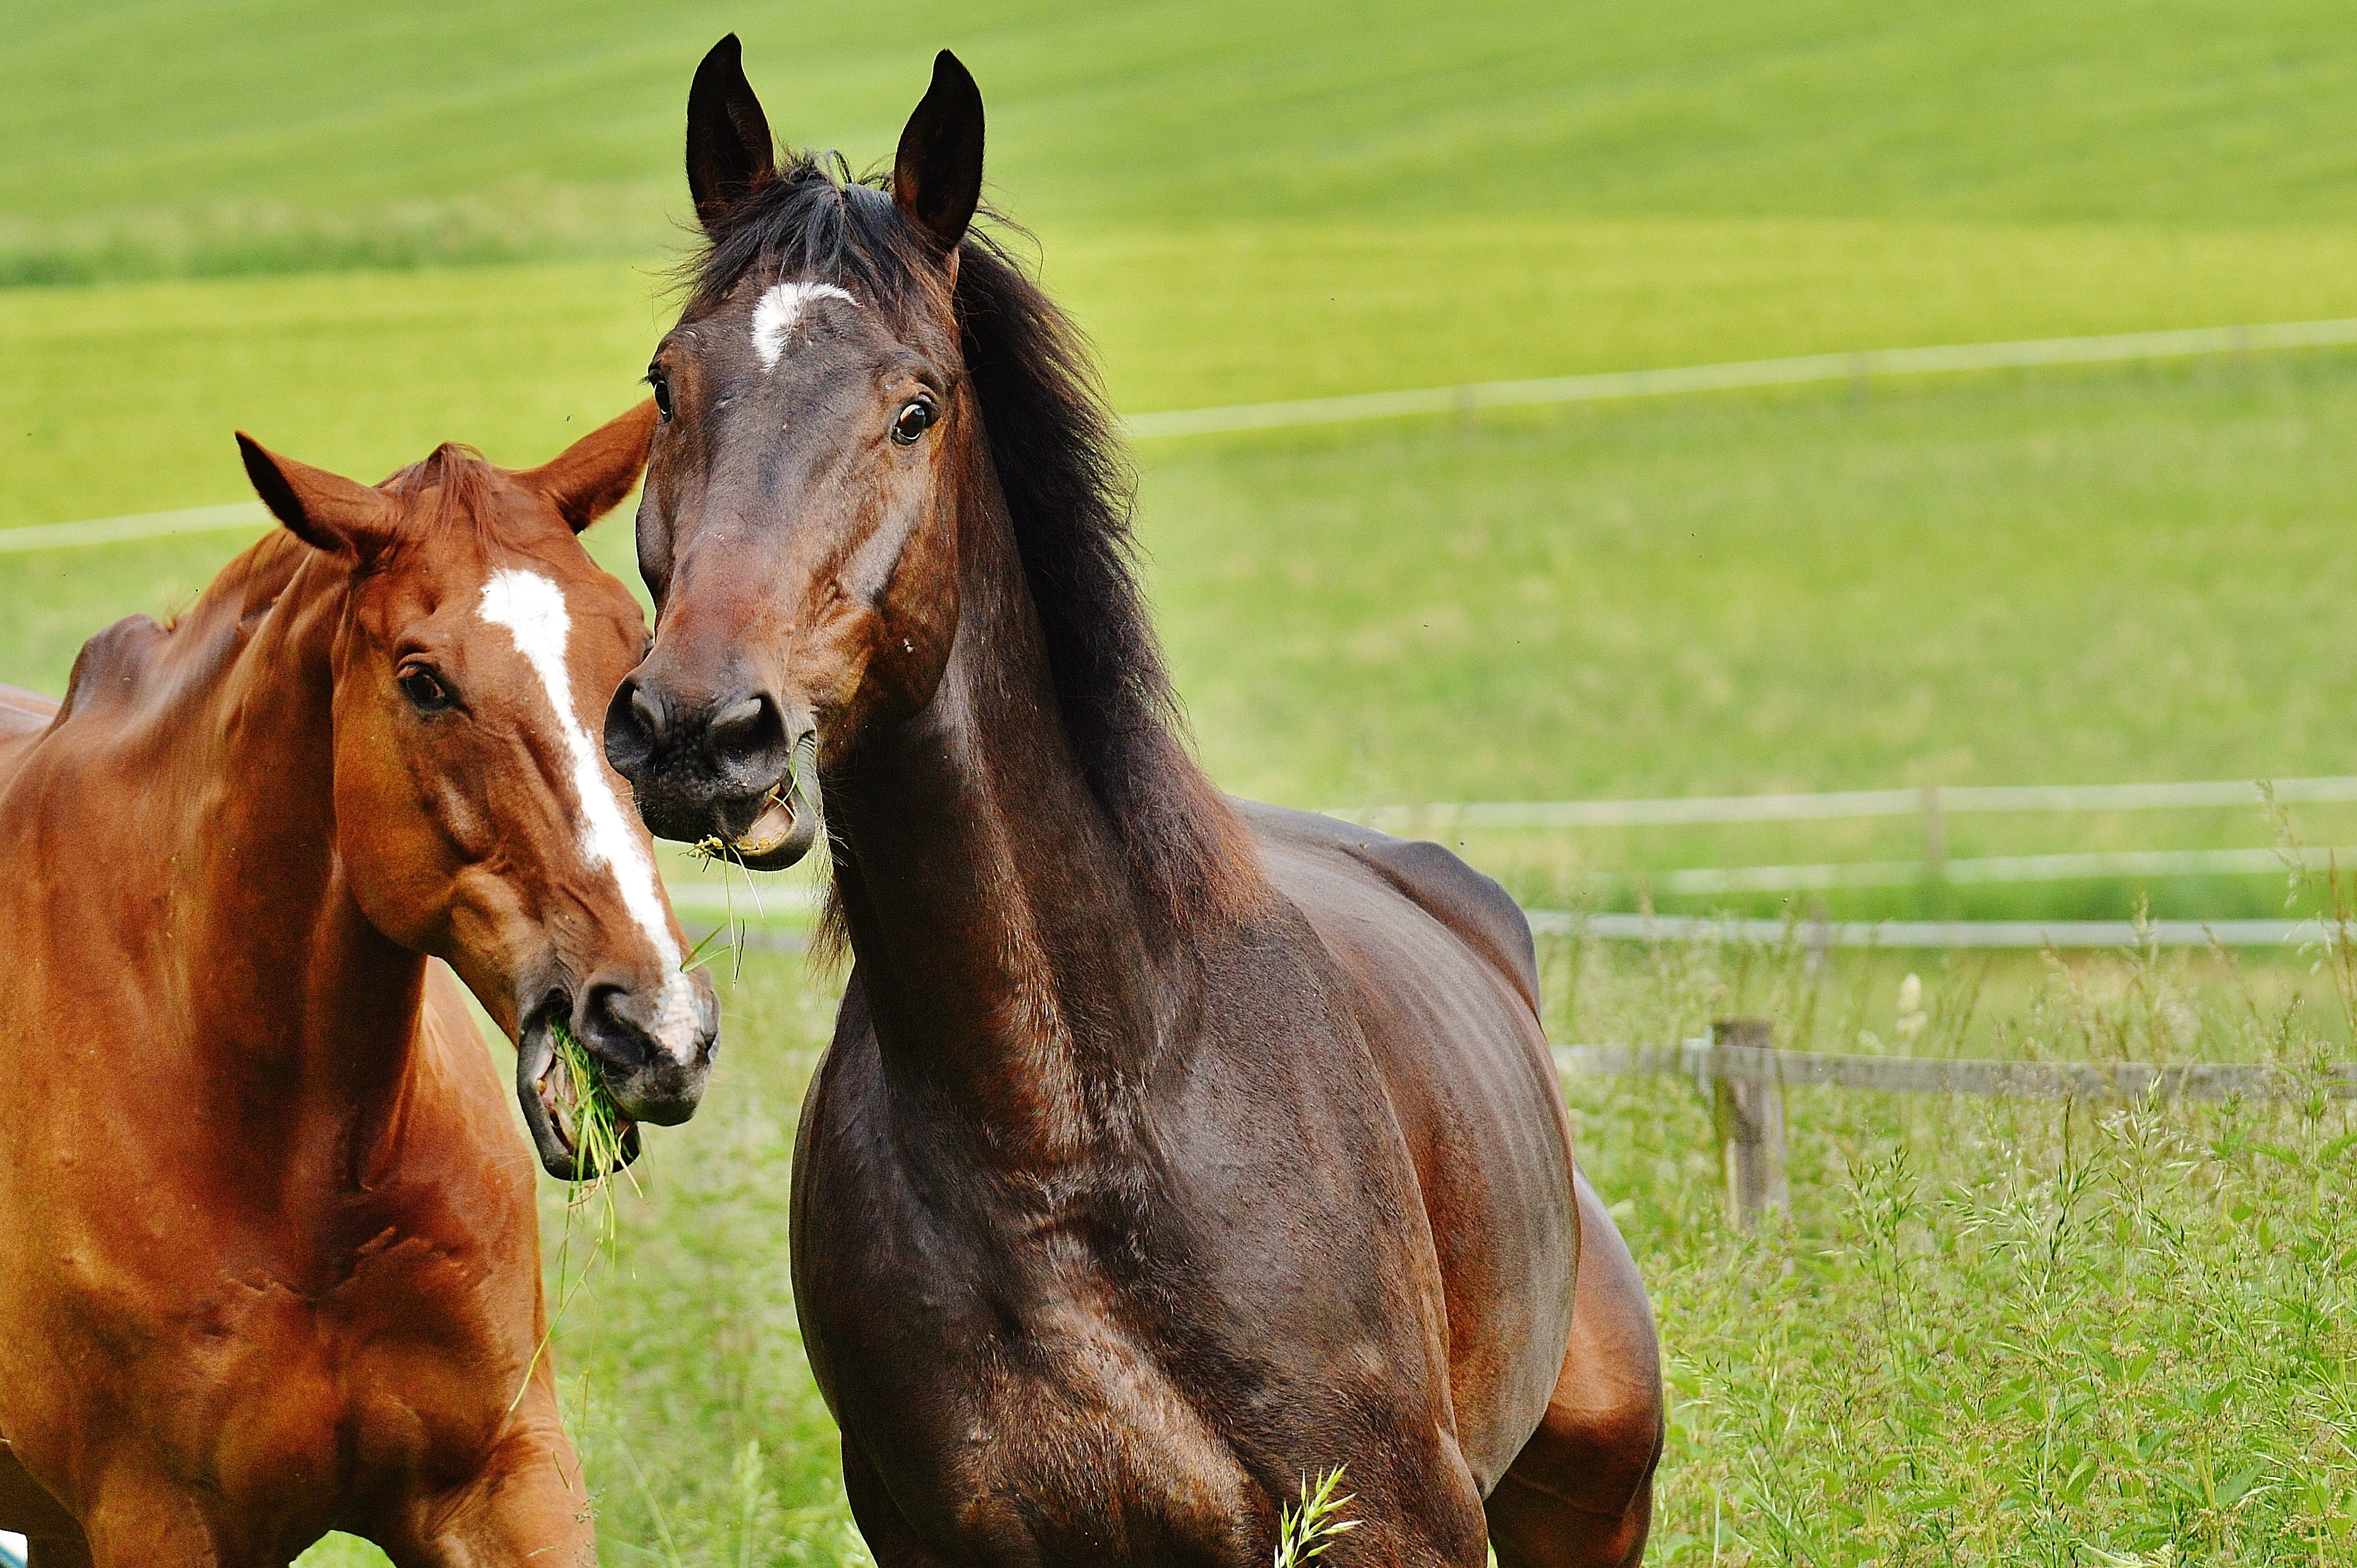
nature, grass, meadow, play, green, pasture, horse, brown, mammal, stallion, mane, eat, fauna, graze, paddock, horses, vertebrate, mare, coupling, foal, for two, colt, romp, pack animal, horse like mammal, mustang horse